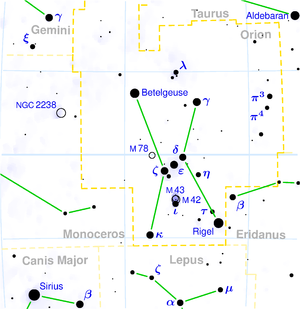
Rigel
Rigel, også kendt som Beta Orionis, er den klareste stjerne i stjernebilledet Orion, og den syvendeklareste stjerne på hele nattehimlen med en visuel størrelsesklasse på 0,12. Rigel er et sted mellem 700 og 900 lysår borte, og af den stjernetype der kaldes for superkæmper: Den udsender blåhvidt lys der er omkring 40.000 gange mere intenst end vor egen Sols hvidgule lys.